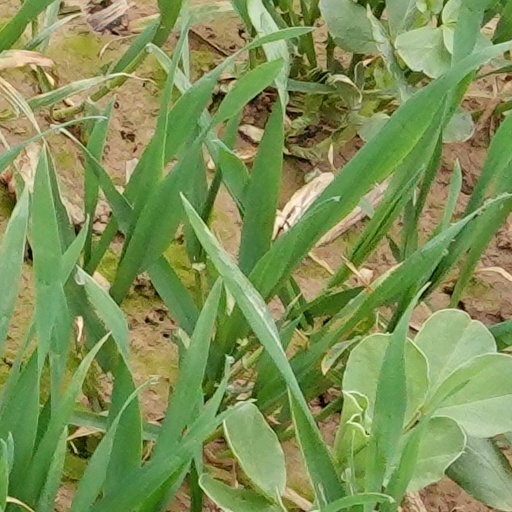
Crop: wheat